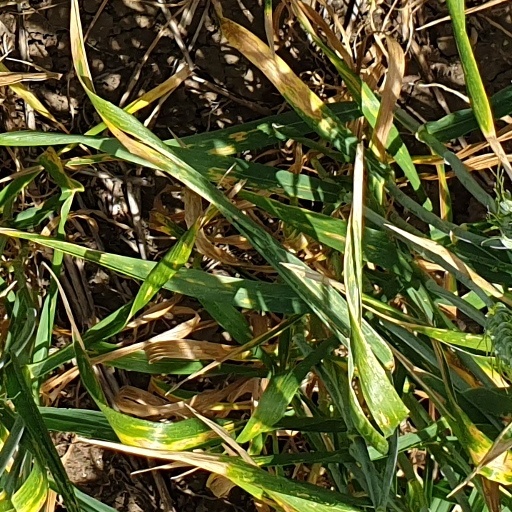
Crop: wheat